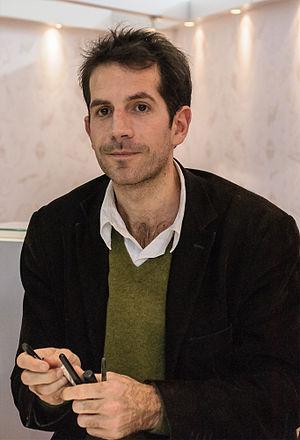
Jul, dessinateur de presse et auteur de bande dessinée français, au 40e festival international de la bande dessinée d'Angoulême, 2013.
Le 40ᵉ festival international de la bande dessinée d'Angoulême s'est déroulé du 31 janvier au 3 février 2013 sous la présidence de Jean-Claude Denis, Grand prix l'année précédente.
Julien Berjeaut, dit Jul, né le 11 avril 1974 à Maisons-Alfort, est un dessinateur de presse et auteur de bande dessinée français.
La bande à Ruquier est une équipe de chroniqueurs qui entourent ou ont entouré Laurent Ruquier dans les diverses émissions qu'il a animées à la radio et à la télévision et dont le noyau dur est composé de Isabelle Alonso, Jean Benguigui, Pierre Bénichou, Michèle Bernier, Jean-Marie Bigard, Steevy Boulay, Christine Bravo, Jean-Pierre Coffe, Caroline Diament, Philippe Geluck, Valérie Mairesse, Isabelle Mergault, Gérard Miller, Isabelle Motrot, Claude Sarraute et Titoff.